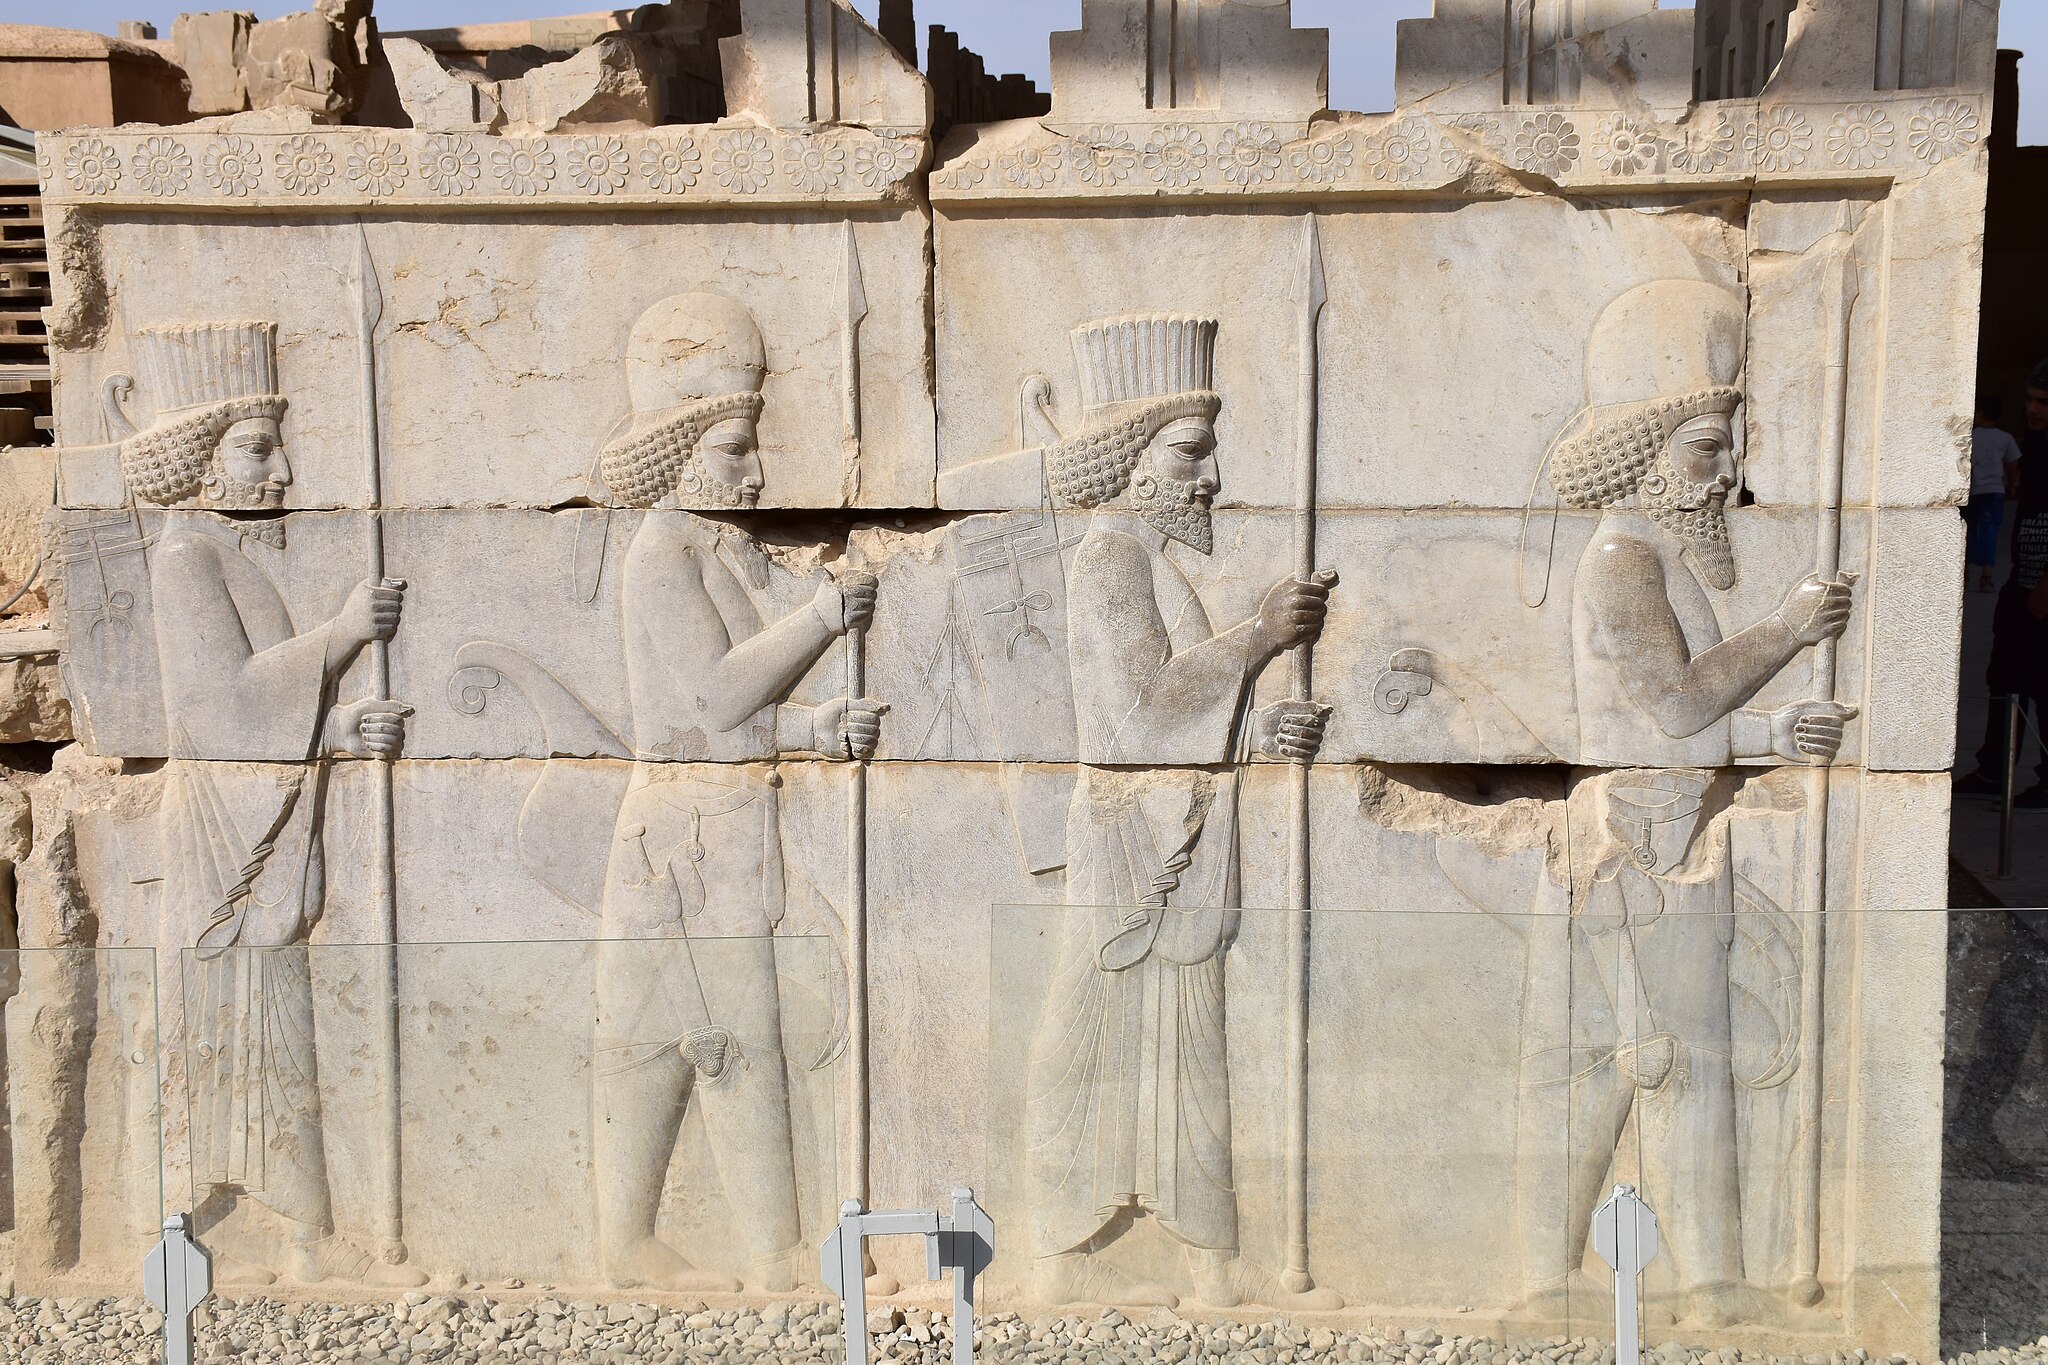
Title: Persepolis relief details1
Date: 2017-09-14 21:04:39
Categories: Self-published work, Images from Wiki Loves Monuments 2017, Cultural heritage monuments in Iran with known IDs, Uploaded via Campaign:wlm-ir, Images from Wiki Loves Monuments 2017 in Iran, Images from Wiki Loves Monuments in Shiraz, 2017 in Persepolis, Northern staircase of Tripylon